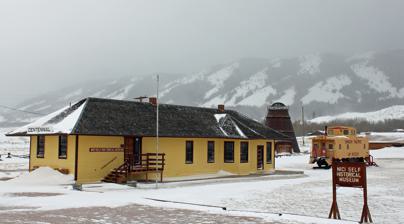
Building: Centennial Depot
Country: United States of America
Year built: 1907
United States historic place Centennial Depot U.S. National Register of Historic Places Nici Self Museum in 2014 Location WY 130, Centennial, Wyoming , United States Coordinates 41°17′48″N 106°08′12″W / 41.29677°N 106.13676°W / 41.29677; -106.13676 Area 2 acres (0.81 ha) Built 1907 ( 1907 ) NRHP reference No. 82001828 Added to NRHP November 8, 1982 The Centennial Depot , also known as the Nici Self Historical Museum , was built in 1907 for the Laramie, Hahns Peak and Pacific Railway in Centennial, Wyoming , United States. In addition to railroad services, the depot housed a post office and, at times, a grocery store. The depot was operated by the Union Pacific Railroad until the early 1970s. Demolition was proposed, but the depot was purchased by the Centennial Valley Historical Association, which moved it a short distance to its present site. It is operated as the Nici Self Museum. The long frame structure has a hipped roof with broad overhanging eaves. A projecting bay, arranged to look down the train line on the original site, is located near one end. It was listed on the National Register of Historic Places on November 8, 1982. References